Mont-Tramelan

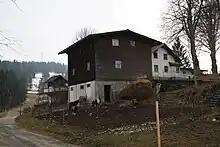
A farm in Mont-Tramelan. Tha majority of the population still works in agriculture.

Mont-Tramelan has a population of . , 0.8% of the population are resident foreign nationals. Over the last 10 years (2000-2010) the population has changed at a rate of -6.2%. Migration accounted for -4.7%, while births and deaths accounted for -1.6%.